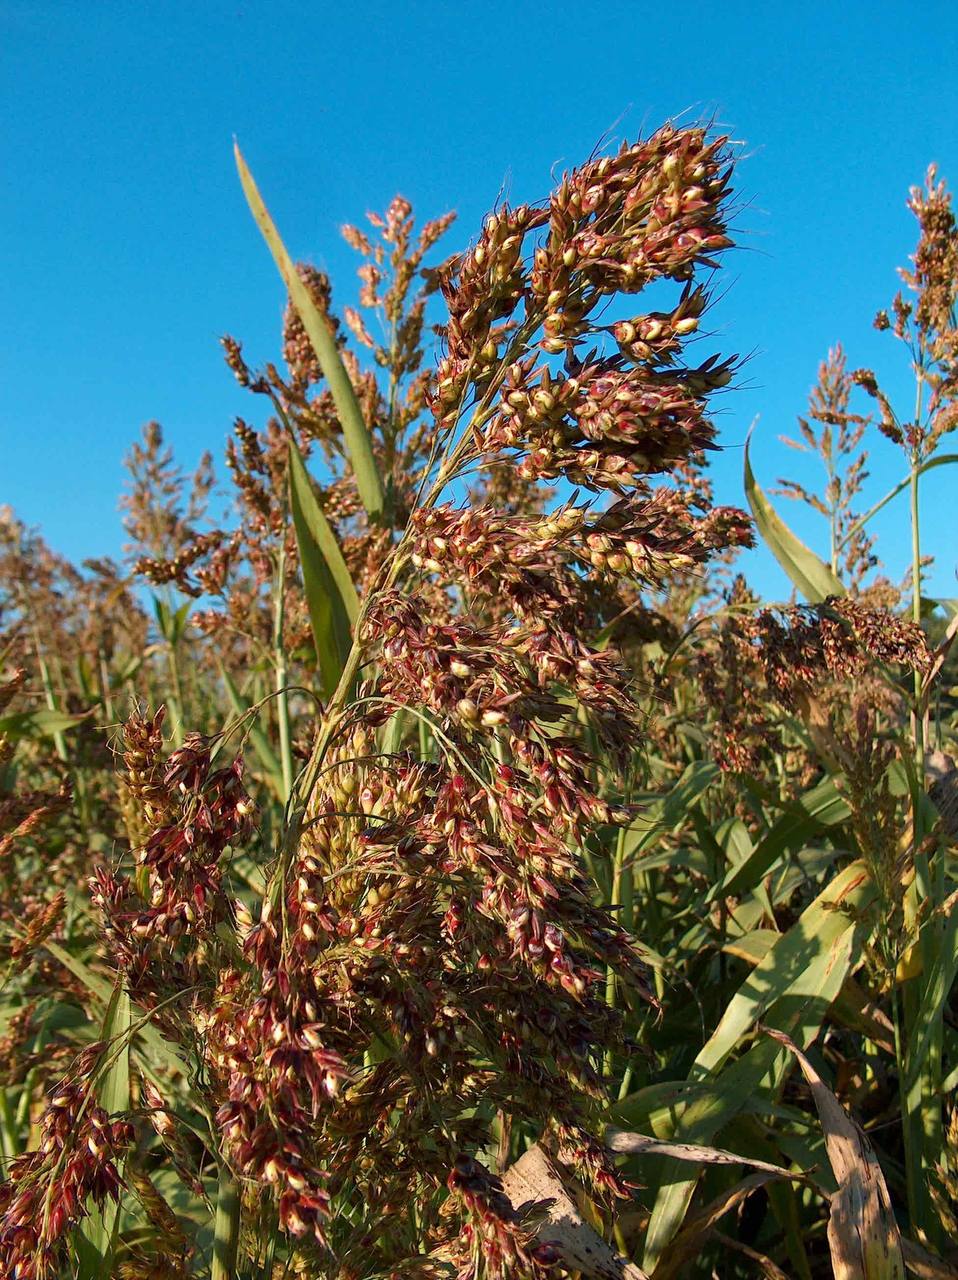
الوصف بالفصحى: سنابل الذرة ناضجة في المزرعة لونها أحمر يميل إلى البني
الوصف بالعامية السودانية: قناديل ذرة نجيضة في الحواشة لونها احمرمايل للبني
التصنيف: Agriculture & Livestock